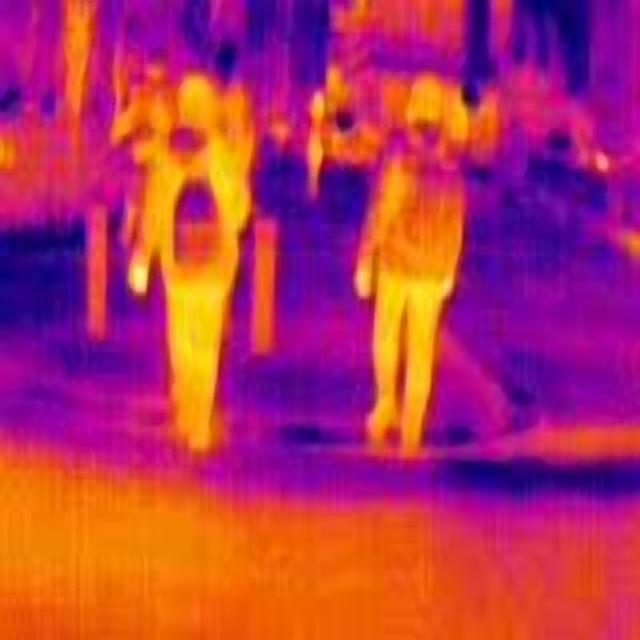
Detected objects:
label: person
label: person